Paine Estate

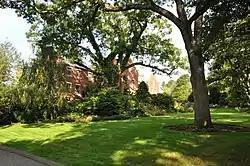

The Paine Estate is a historic estate at 325 Heath Street in Brookline, Massachusetts. The mansion on the expansive estate was built by Walter Channing Cabot for his daughter Ruth and son-in-law Robert T Paine, a nephew of Robert Treat Paine Jr. It is a Jacobethan style Medieval Revival structure built of brick, with Flemish end gables, limestone sills and lintels, and egg-and-dart panels. It is one of the last estates, of what was once a whole series, which lined Heath Streat. The only other to remain (albeit no longer in private hands) is Roughwood, now the campus of Pine Manor College.